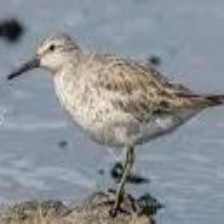
Species: RED KNOT
Scientific name: CALIDRIS CANUTUS
ImageNet parent category: red-backed_sandpiper